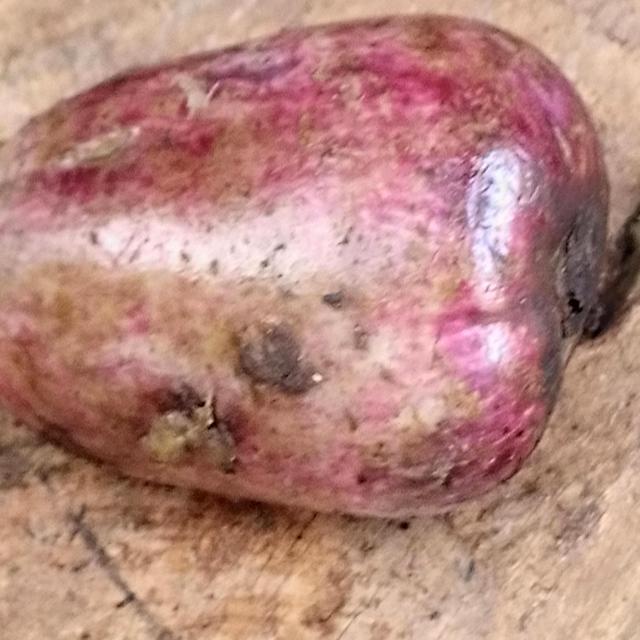
Plum grade: bruised